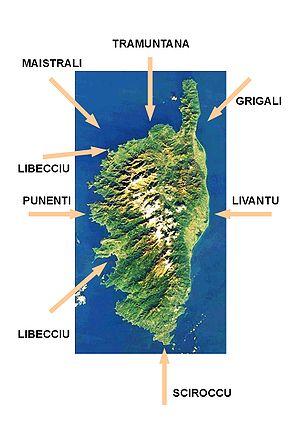
Vents en Corse
Cet article contient diverses informations sur la géographie de la Corse, une île de la mer Méditerranée et une région française, ayant un statut spécial.
Le climat de la Corse-du-Sud est un des climats du sud de la France.
Voici, ci-dessous la liste géographique des vents de France. Celle-ci, non exhaustive, se présente dans un sens horaire depuis l'ouest.